Piero Angela

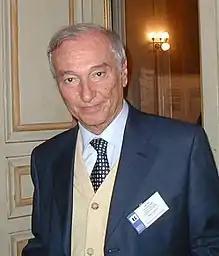
Angela in 2006

In 1984 Angela produced "Pillole di Quark" ('Quark's Pills'), a thirty-second spot on technical, scientific, educational, social, and medical topics, which was broadcast at variable times on Rai 1. In the same year, Angela created the first talk show for mixed entertainment for scientific dissemination: six first nights live from the Foro Italico, with guests from the world of culture, science, entertainment and sport on stage to interact with the audience.